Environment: real
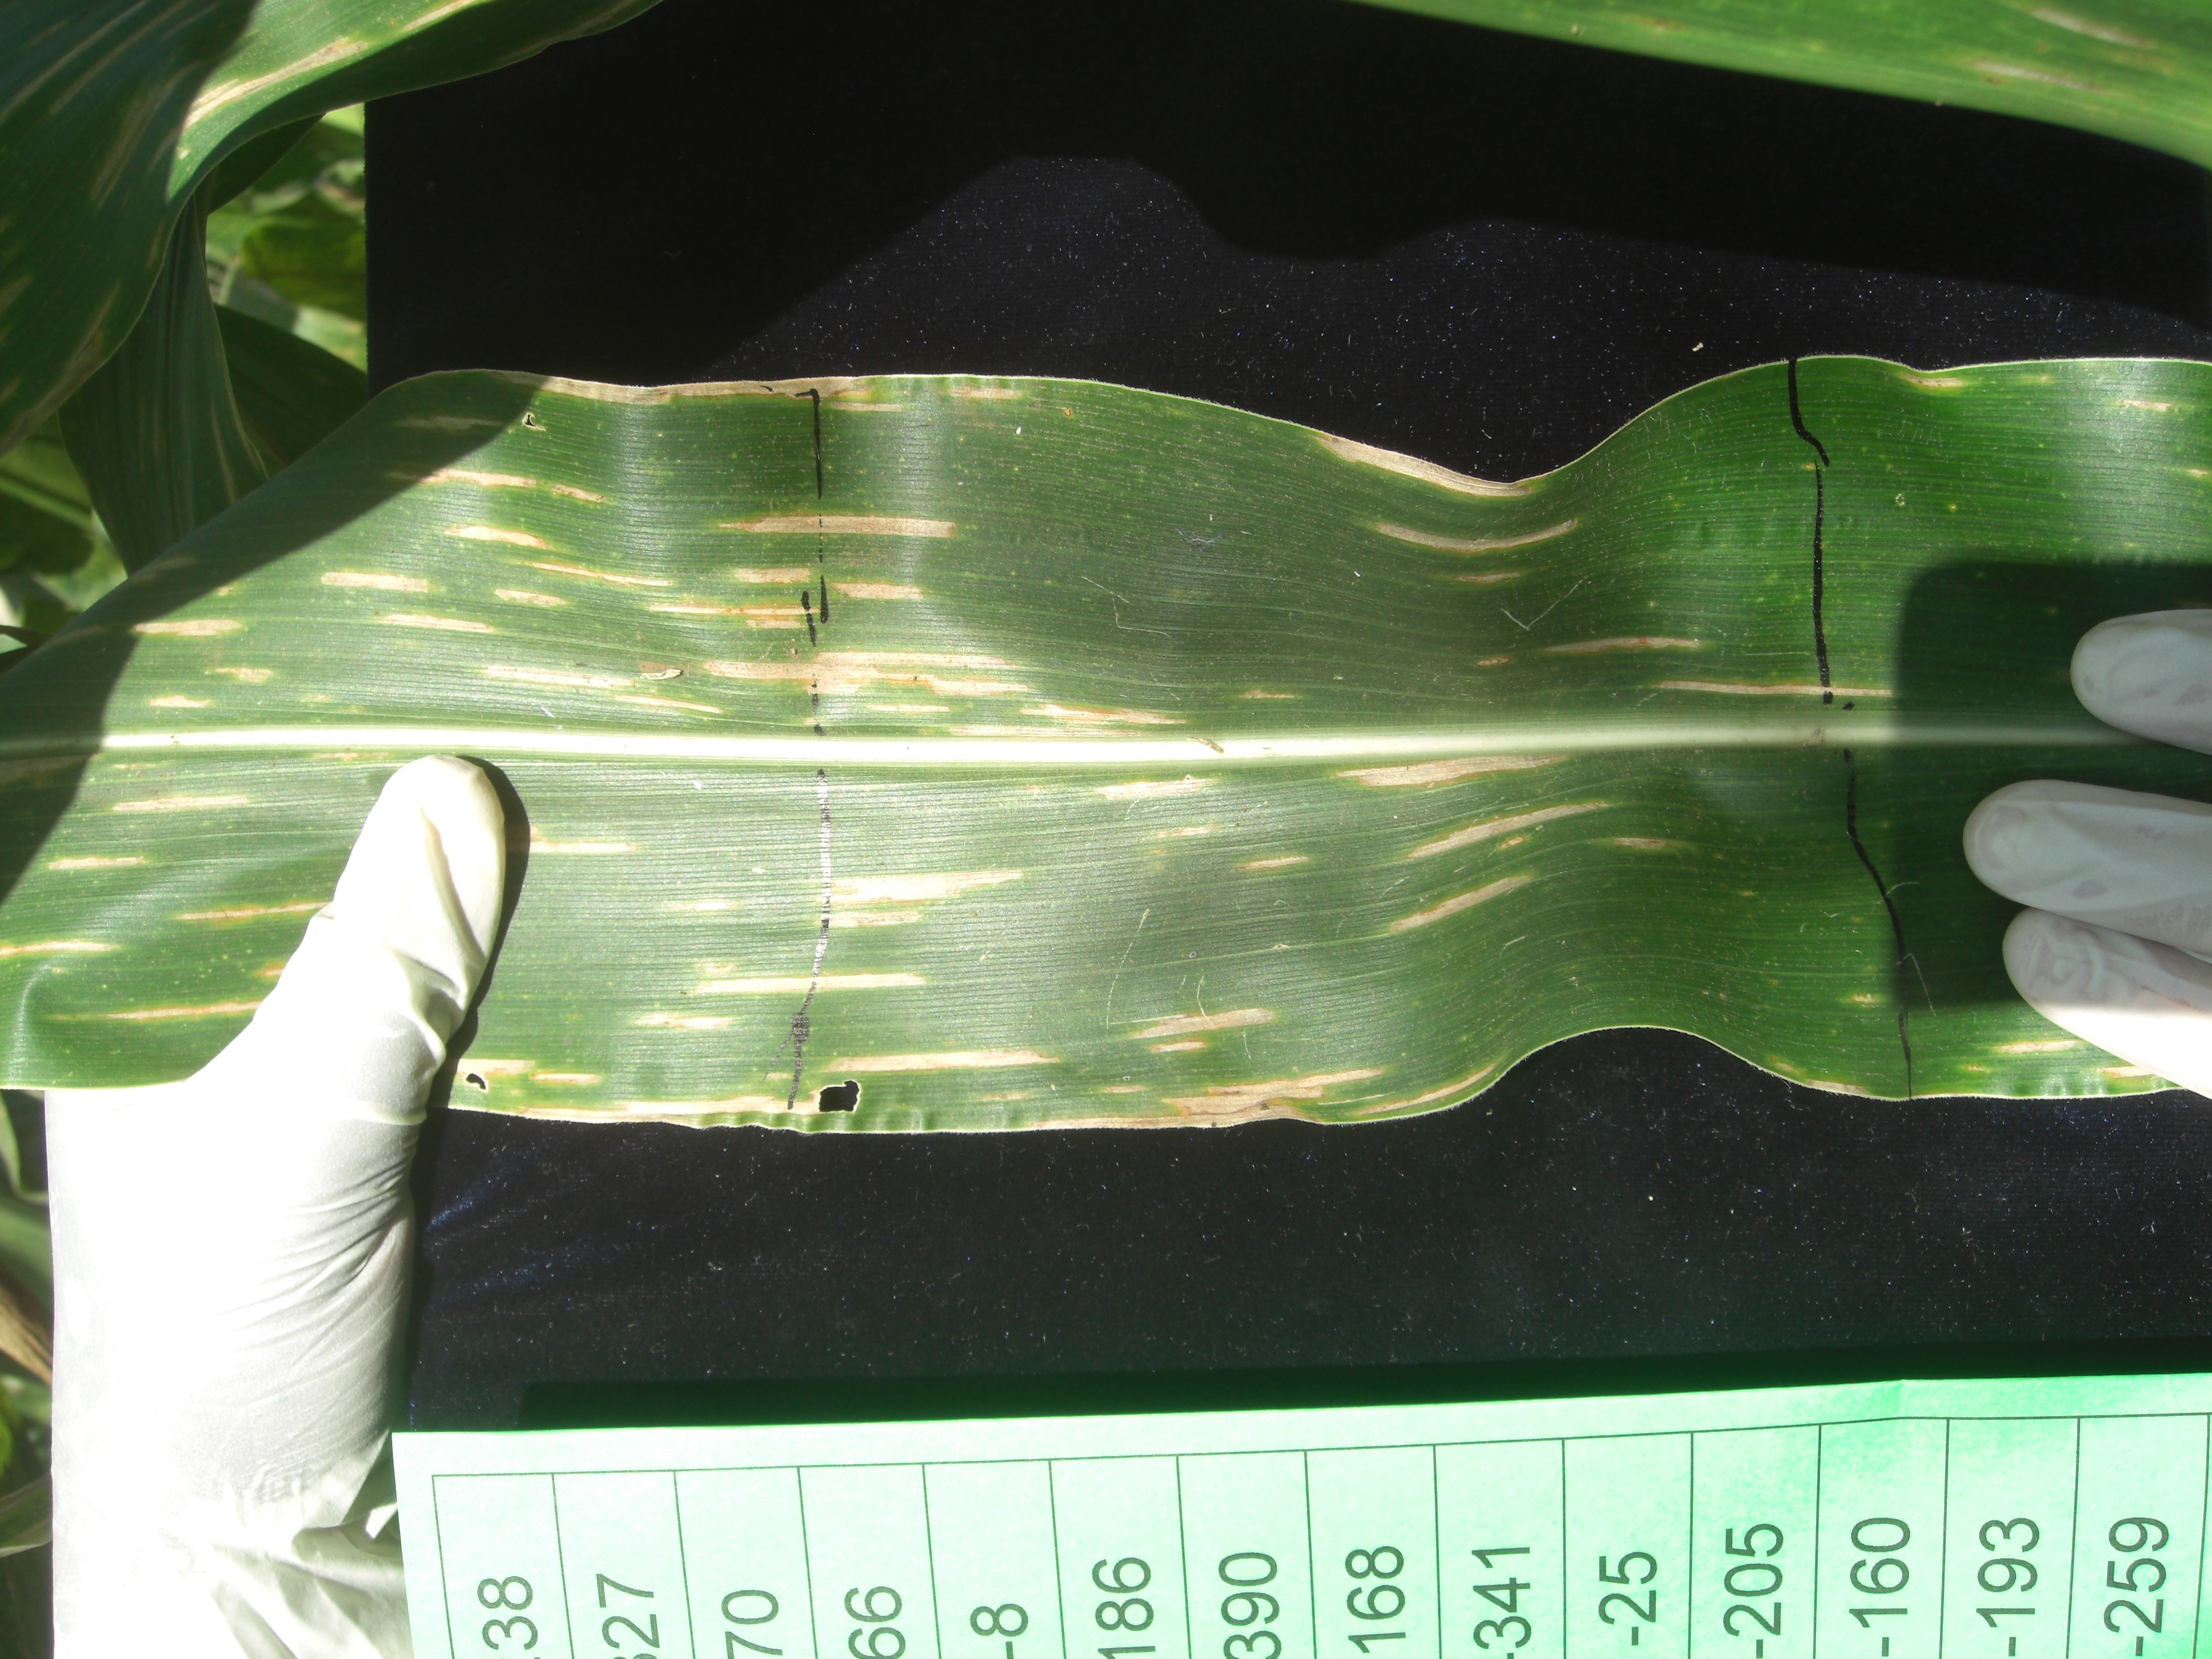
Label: gray_leaf_spot